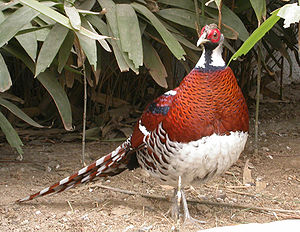
Elliotts fasan
Elliotts fasan er en hønsefugl, der lever i Kina.